Krahu i shqiponjës

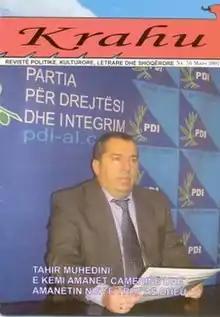
"Krahu i Shqiponjës", interview with Tahir Muhedini.

Krahu i shqiponjës ("Eagle's Wing") is an Albanian national magazine that first appeared in the democratic post-communist period, in Tirana (Albania), in 1995, in progress of Bilal Xhaferri's magazine, which was published in Chicago, United States. The spiritual leader was and still remains Bilal Xhaferri.